Reportedly haunted locations in Washington, D.C.

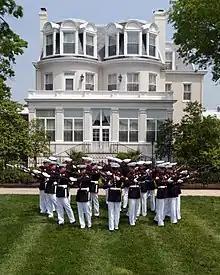
Commandant's House at the Marine Corps Barracks, allegedly haunted by the ghost of the first Commandant of the U.S. Marine Corps

Capitol Hill is one of the largest and most densely populated neighborhoods in Washington, D.C. It is bounded by F Street NE on the north and Southeast/Southwest Freeway on the south. The U.S. Capitol marks its western boundary, while the Anacostia River is its eastern limit. Although Capitol Hill has been home to many of the city's powerful, its hauntings appear to be few. One ghost, however, is said to haunt First Street NE. Joseph Holt was Judge Advocate General of the United States Army from 1862 to 1875. He presided over the trials of the Lincoln assassination conspirators. During the trials, accused conspirators Dr. Samuel Mudd (who treated John Wilkes Booth's broken leg) and Mary Surratt (at whose downtown boarding house the conspirators met) were held at the Old Capitol Prison opposite the U.S. Capitol (the modern day United States Supreme Court Building stands on the site today). After Holt retired, he allegedly became a recluse in his Capitol Hill home. Although the Holt house no longer exists, local residents have told stories of Holt's ghost walking down First Street NE in a blue suit and cape, pondering the guilt of Mudd and Surratt, as he heads for the site of the Old Capitol Prison.